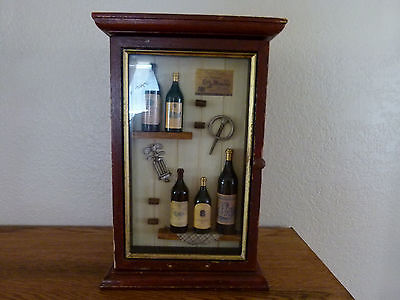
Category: cabinet